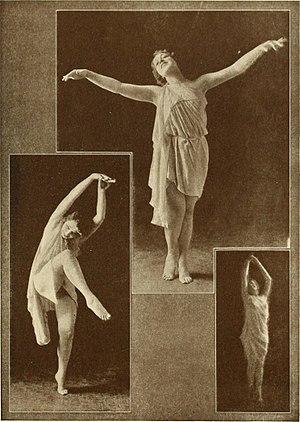
Théodora est une impératrice byzantine née vers 500 à Chypre et morte en 548 à Constantinople. Elle régna conjointement avec son mari Justinien, dont elle devient l'épouse légitime en 525, soit deux ans avant leur couronnement.